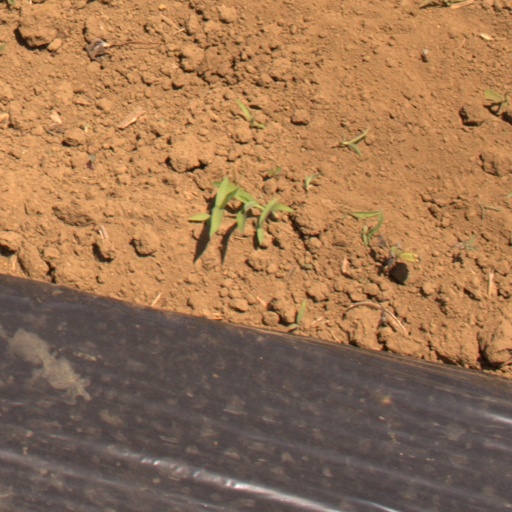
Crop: Jerusalem artichoke